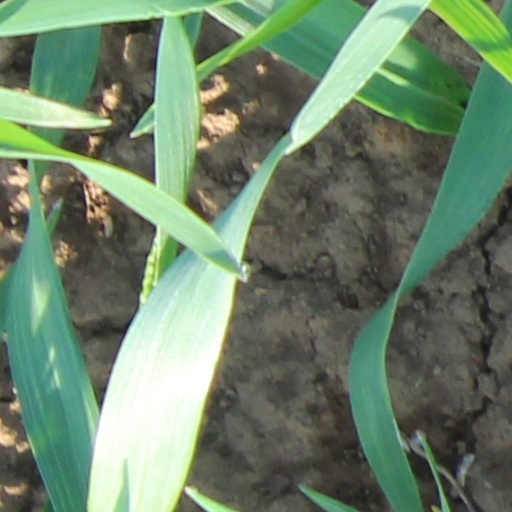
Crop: wheat